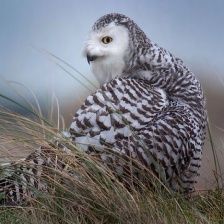
Species: SNOWY OWL
Scientific name: BUBO SCANDIACUS
ImageNet parent category: great_grey_owl